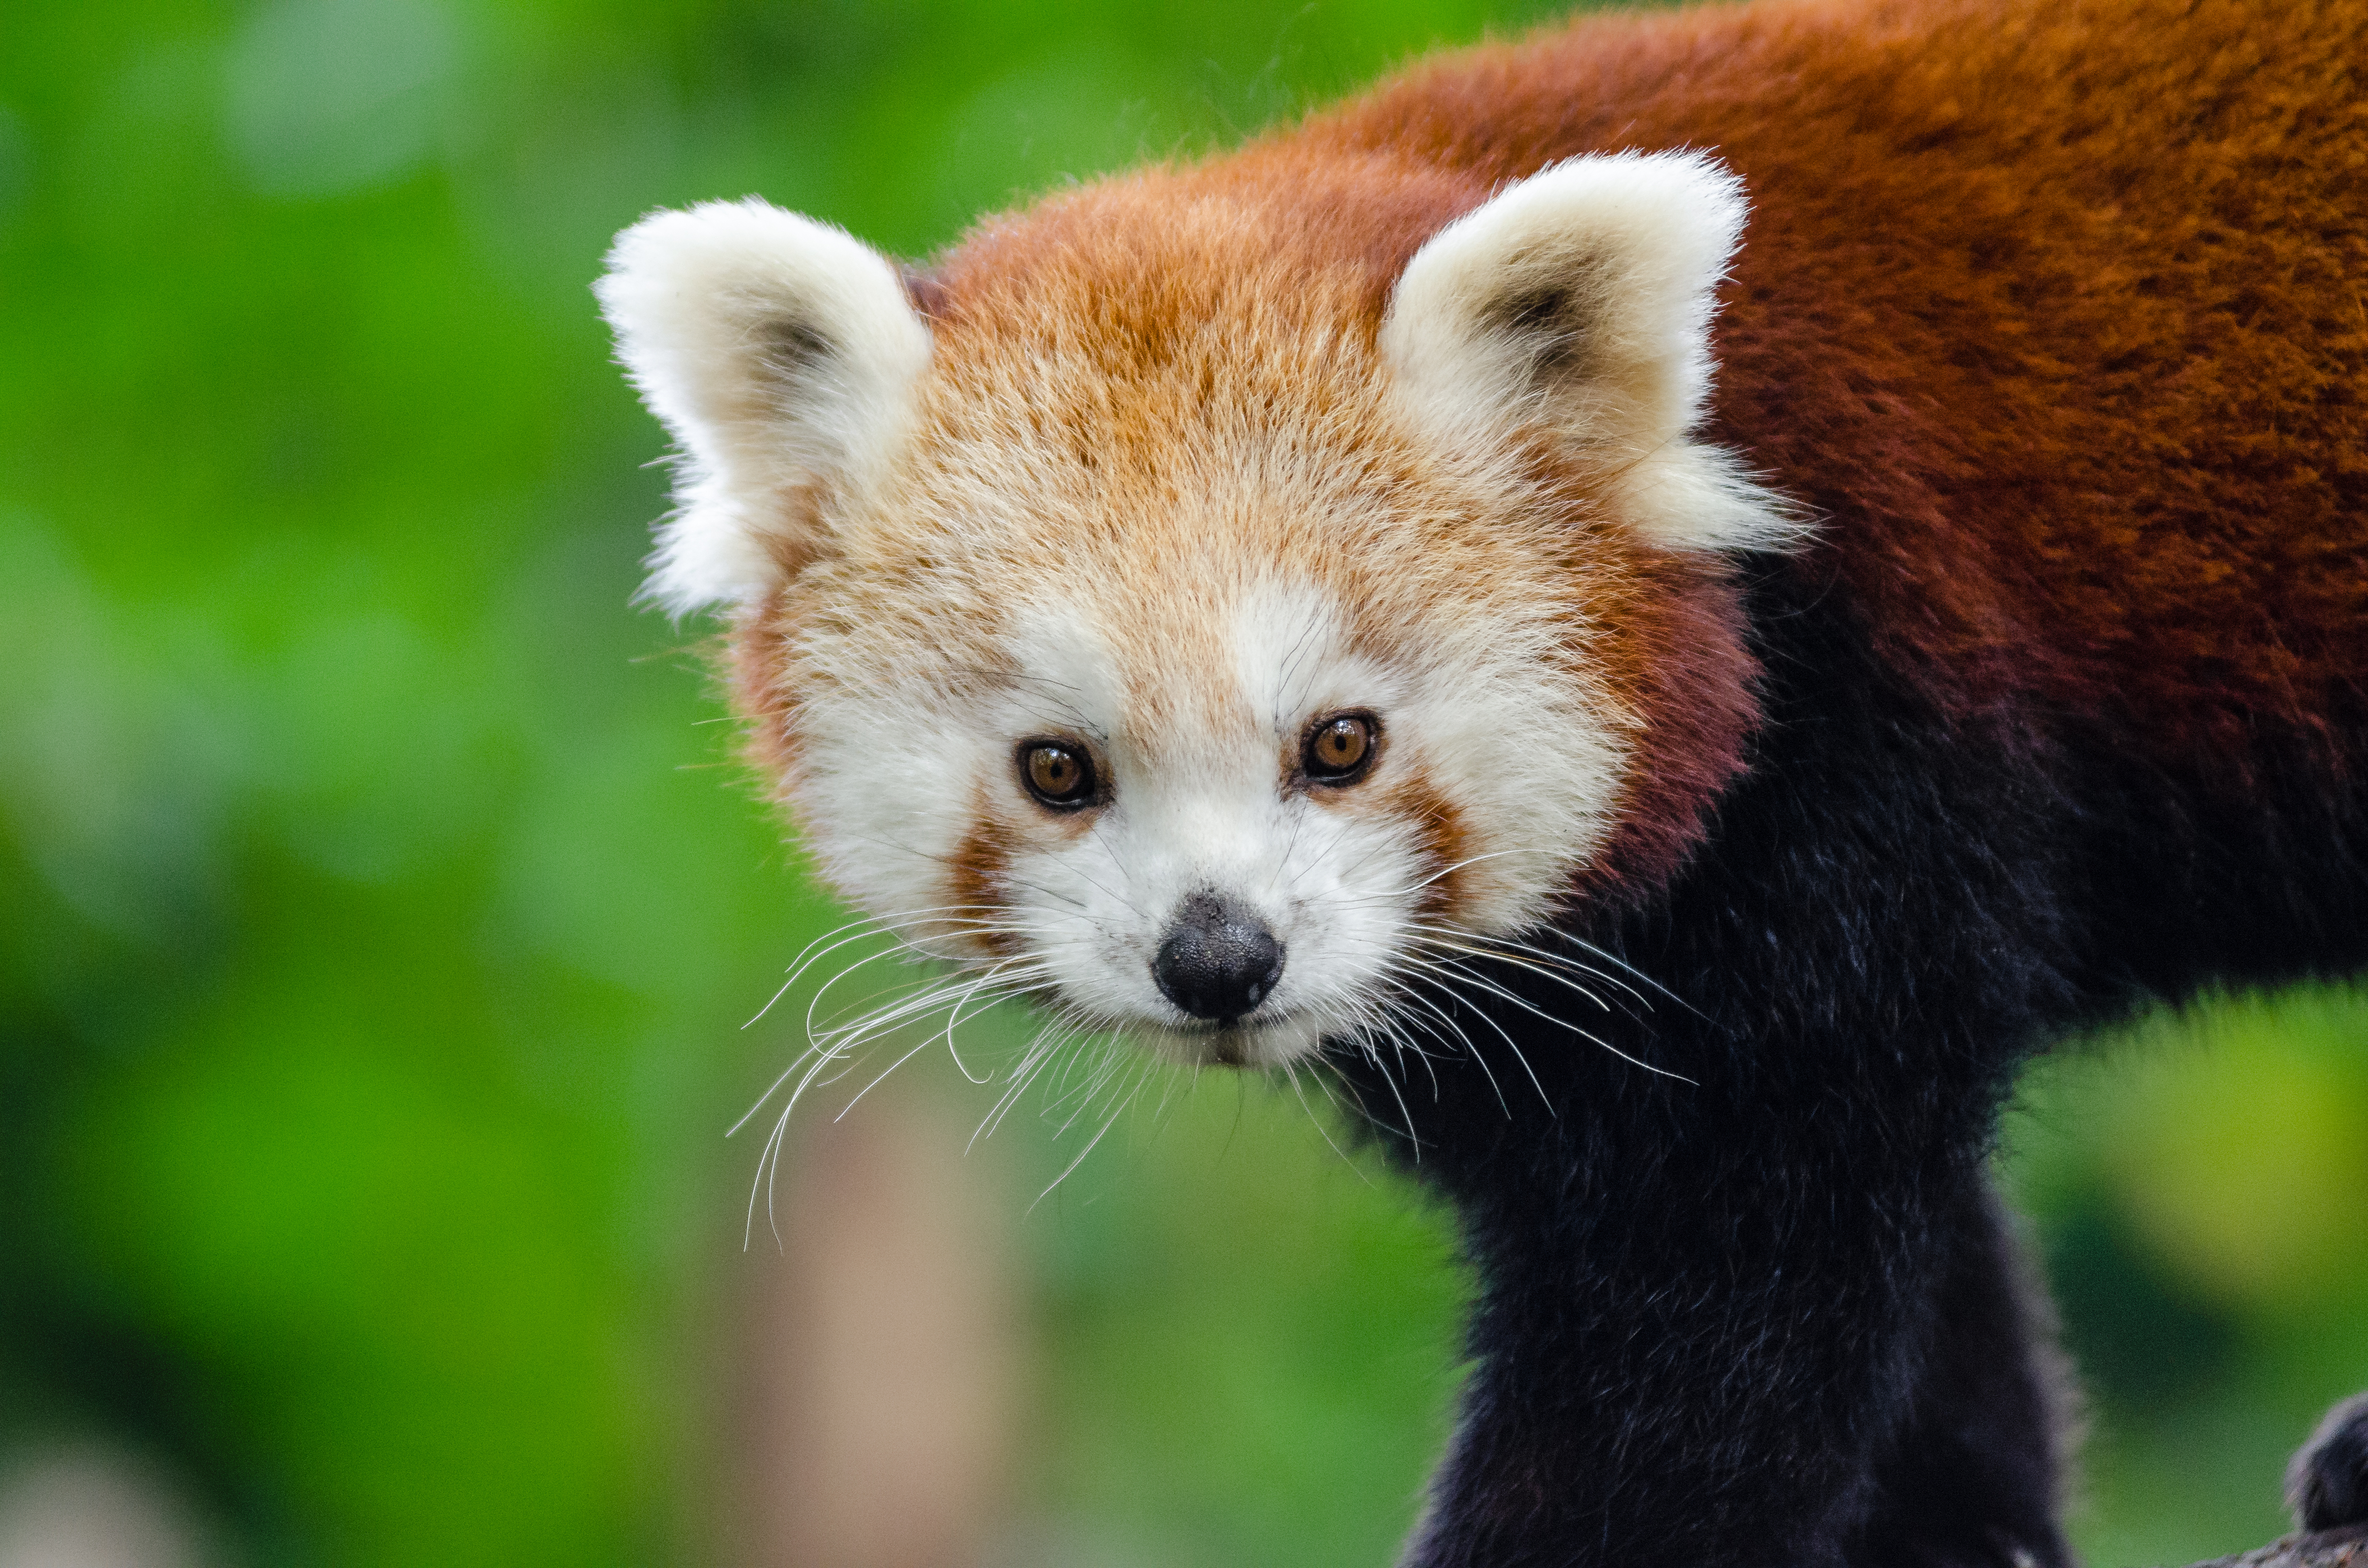
tree, nature, bokeh, vintage, sweet, rain, feet, wet, animal, cute, female, wildlife, zoo, fur, orange, young, green, high, red, foot, mammal, nikon, fauna, red panda, panda, 2015, face, nose, whiskers, paw, tail, animals, ears, endangered, vertebrate, germany, deutschland, natur, paws, tier, iso, fell, regen, gesicht, baum, adorable, bamboo, d7000, roter, kleiner, niedlich, sues, suess, species, bedrohte, tierart, tierpark, weiblich, jungtier, jung, ohren, schwanz, nase, bedroht, ailurus, fulgens, mozilla, firefox, moist, feucht, gr n, s s, carnivoran, dog breed group